International Talent Support

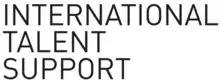

International Talent Support (ITS) is a platform created to give support and visibility to young talents in the field of fashion design, design of accessories and jewelry. The most artistic-oriented designers are also challenged with ITS Artwork, a purely artistic contest.